Bandar Ainsdale

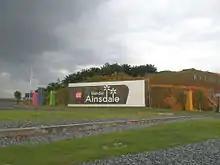
Bandar Ainsdale

Bandar Ainsdale is a township in Seremban, Negeri Sembilan, Malaysia. This township is located near between Seremban 2 and Labu. It is served by the North–South Expressway Southern Route and KTM Komuter.